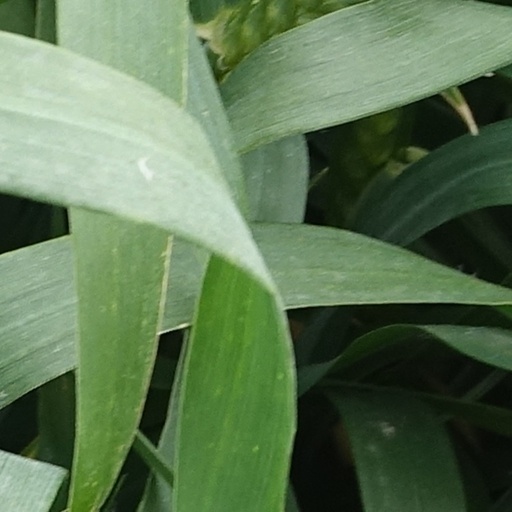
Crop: wheat